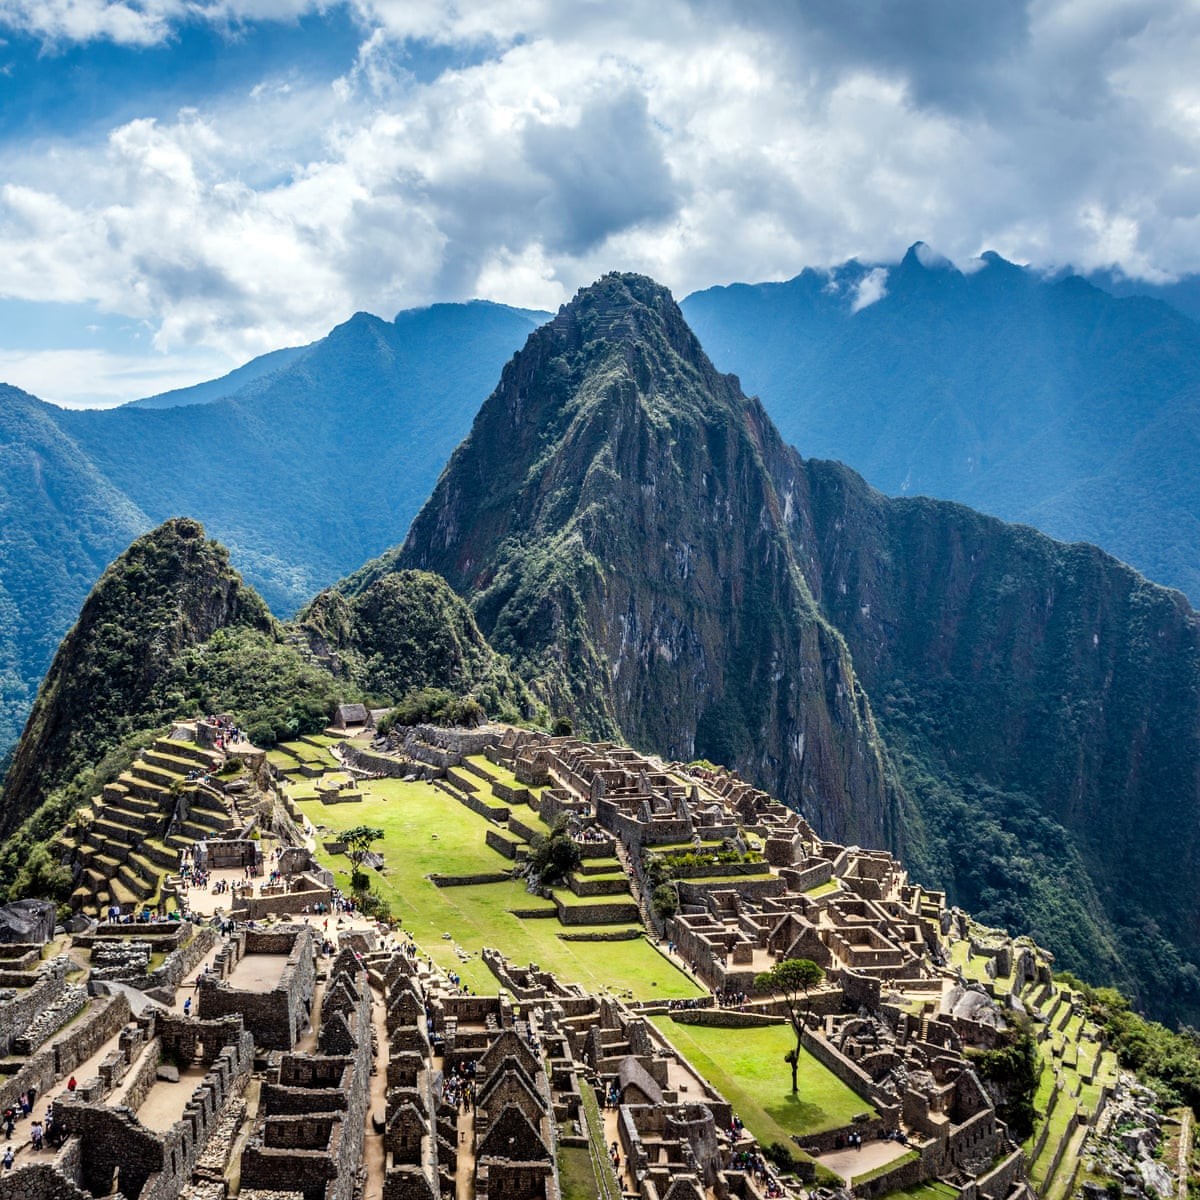
Landmark: Machu Picchu